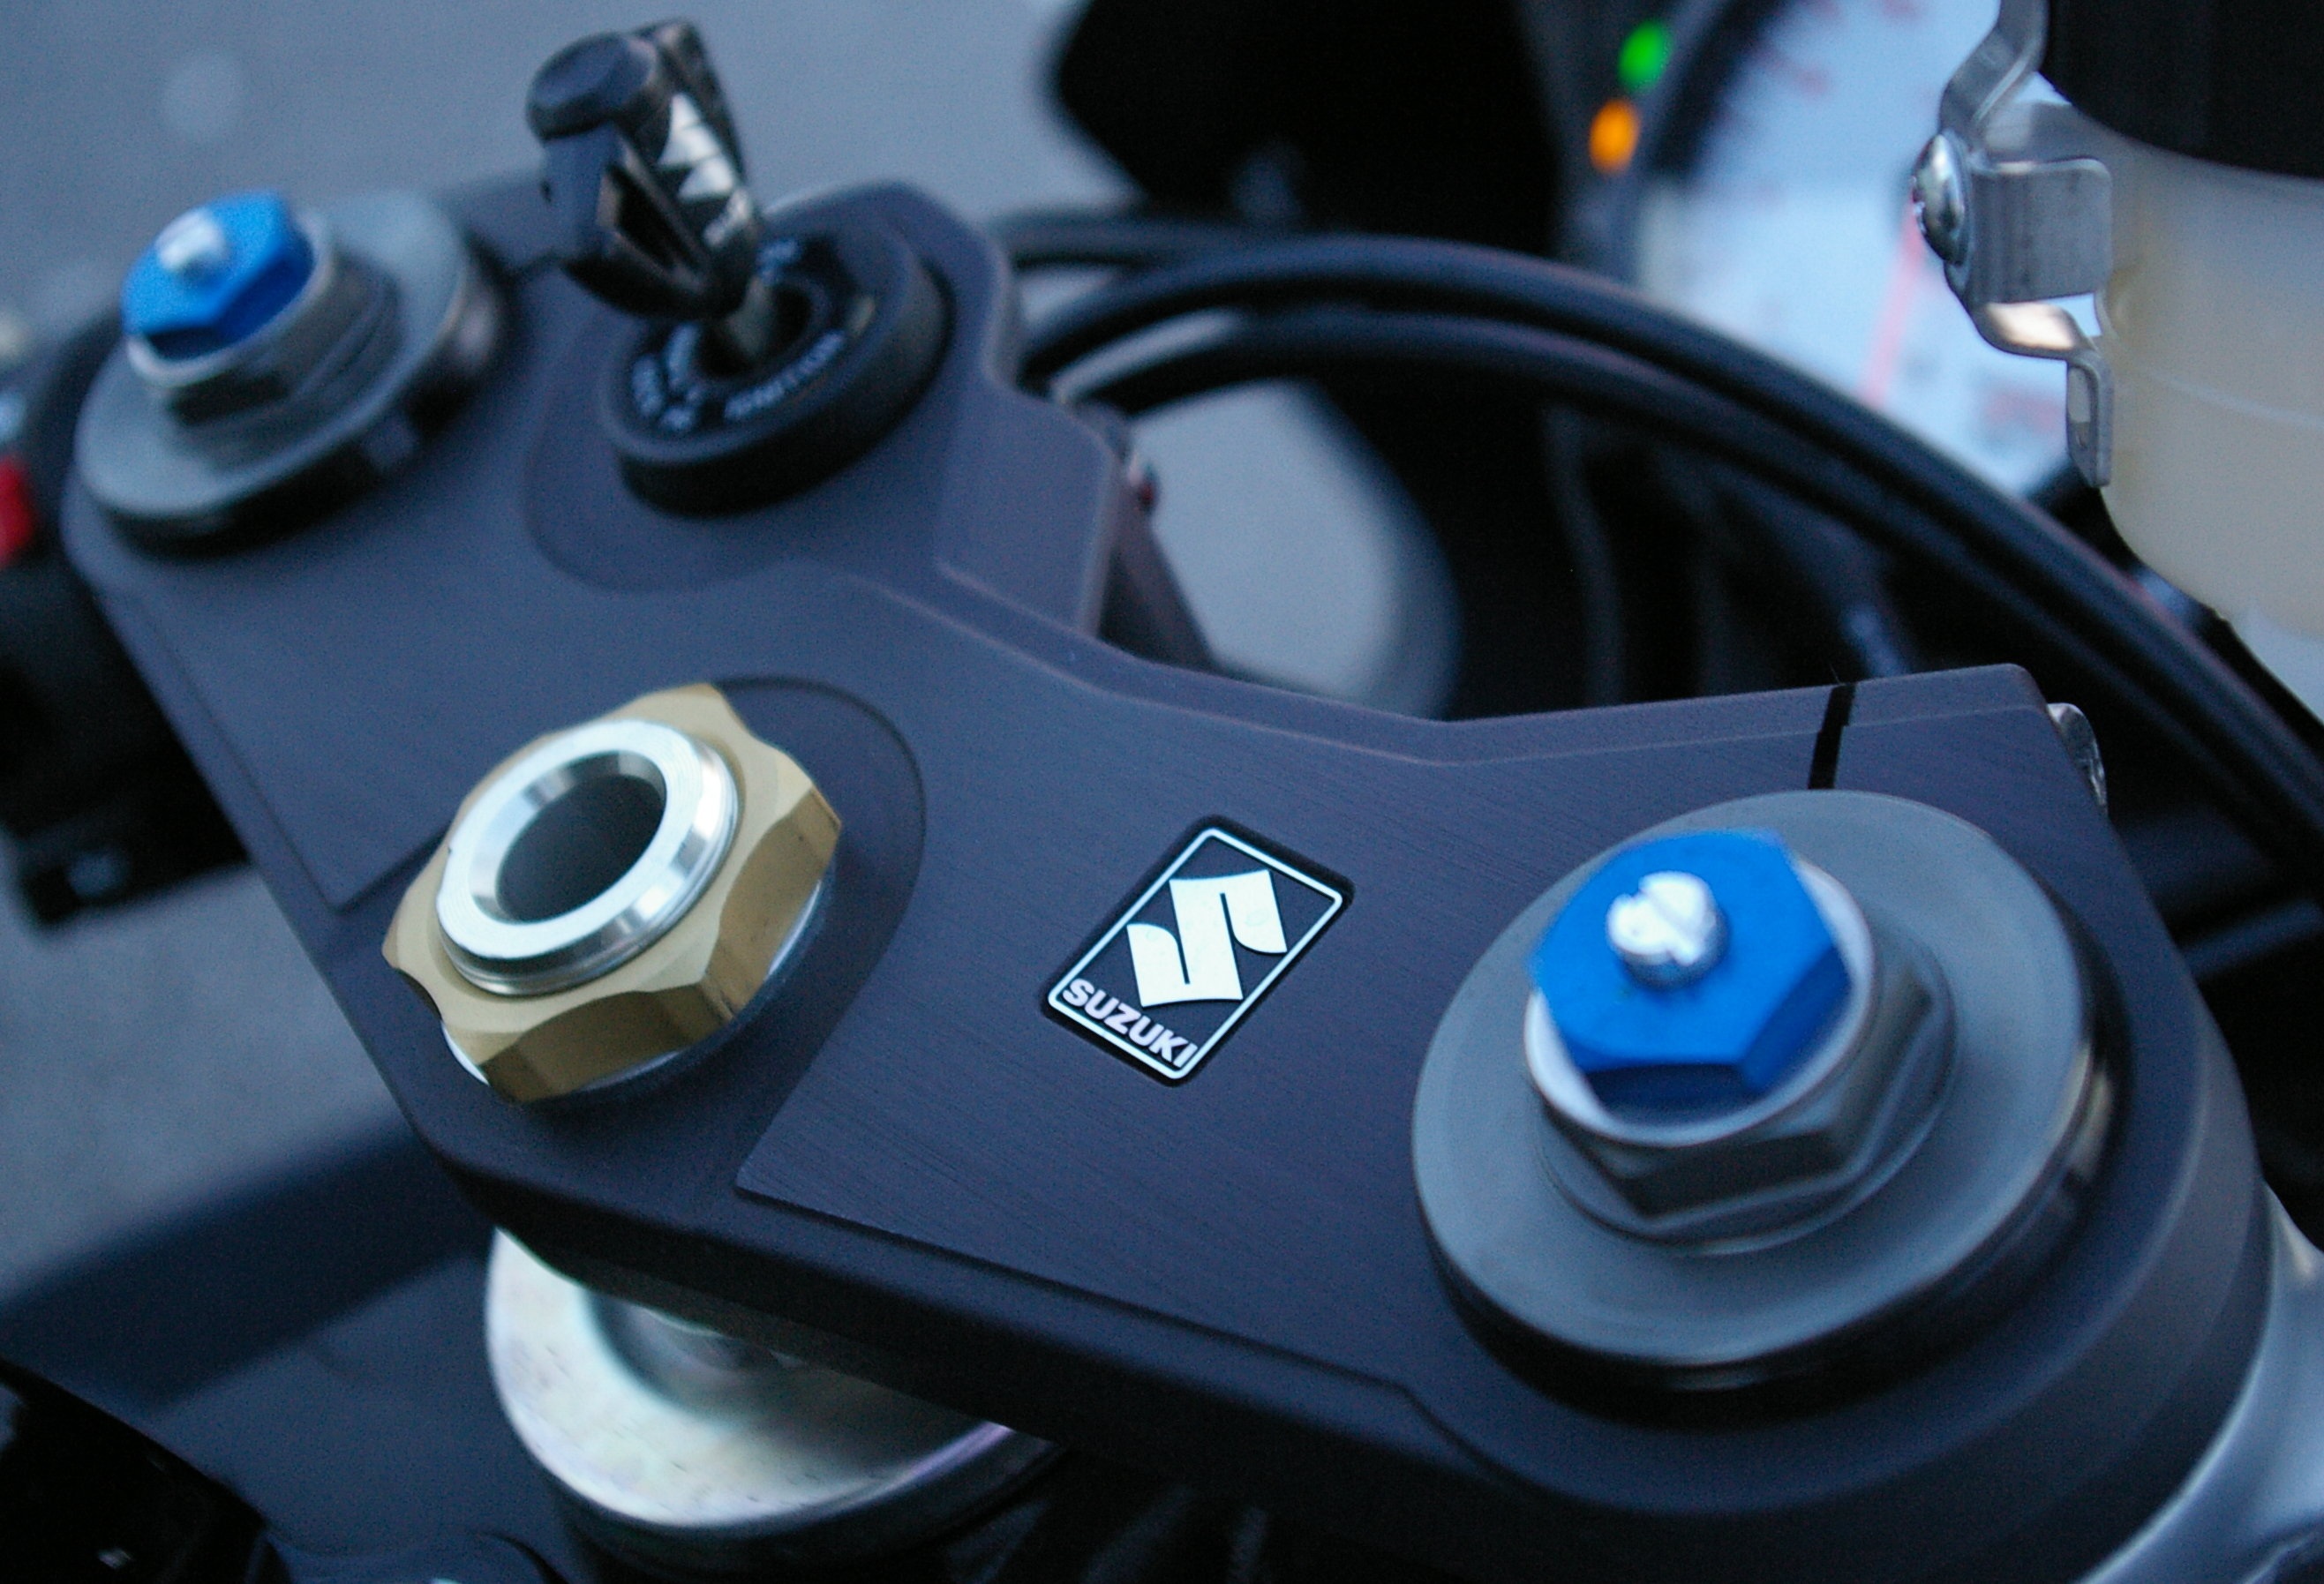
technology, car, wheel, joystick, vehicle, motorcycle, gadget, steering wheel, close, moped, close up, electronics, suzuki, game controller, gsx r, automobile make, electronic device, family car, steering part